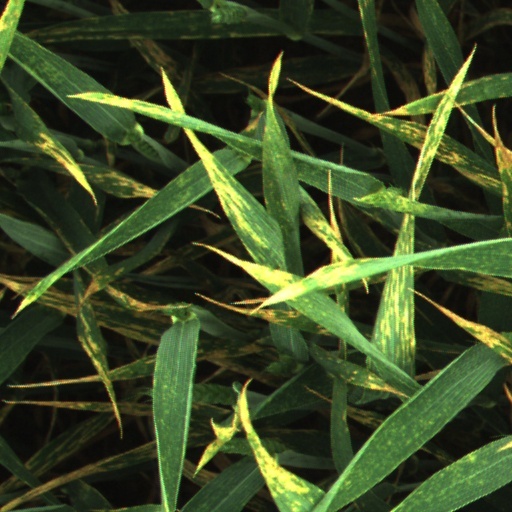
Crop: wheat